Los Galos

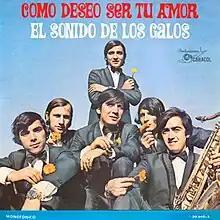
Los Galos.

Los Galos (English: "The Gauls") were a Chilean pop music band that became widely known in Latin America in the 1970s with their romantic electrified ballads.